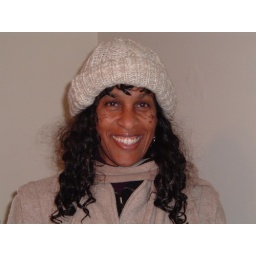
I am standing in town near a beautiful red tree. Somehow the tree is gone but I am in the picture.